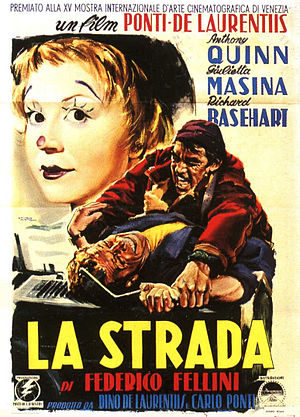
La strada
La strada er en italiensk film fra 1954, instrueret af Federico Fellini. Historien foregår efter den 2. verdenskrig og fortæller om en ung pige, Gelsomina, der bor i et lille hus på stranden med sin mor. Hun købes for 10.000 lire af en rå gadekunstner, Zampanò, bliver hans assistent, og de rejser rundt i Italien til pigen bliver syg.